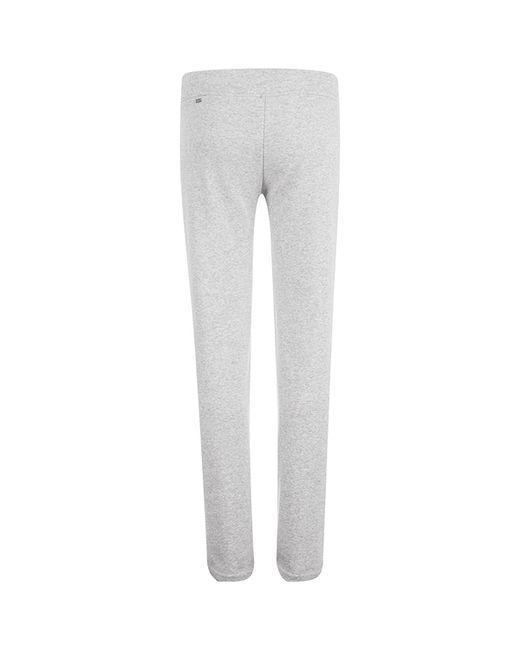
Slim Fit weiße Unterbekleidung für Damen